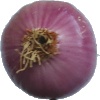
Label: Onion Red Peeled 1